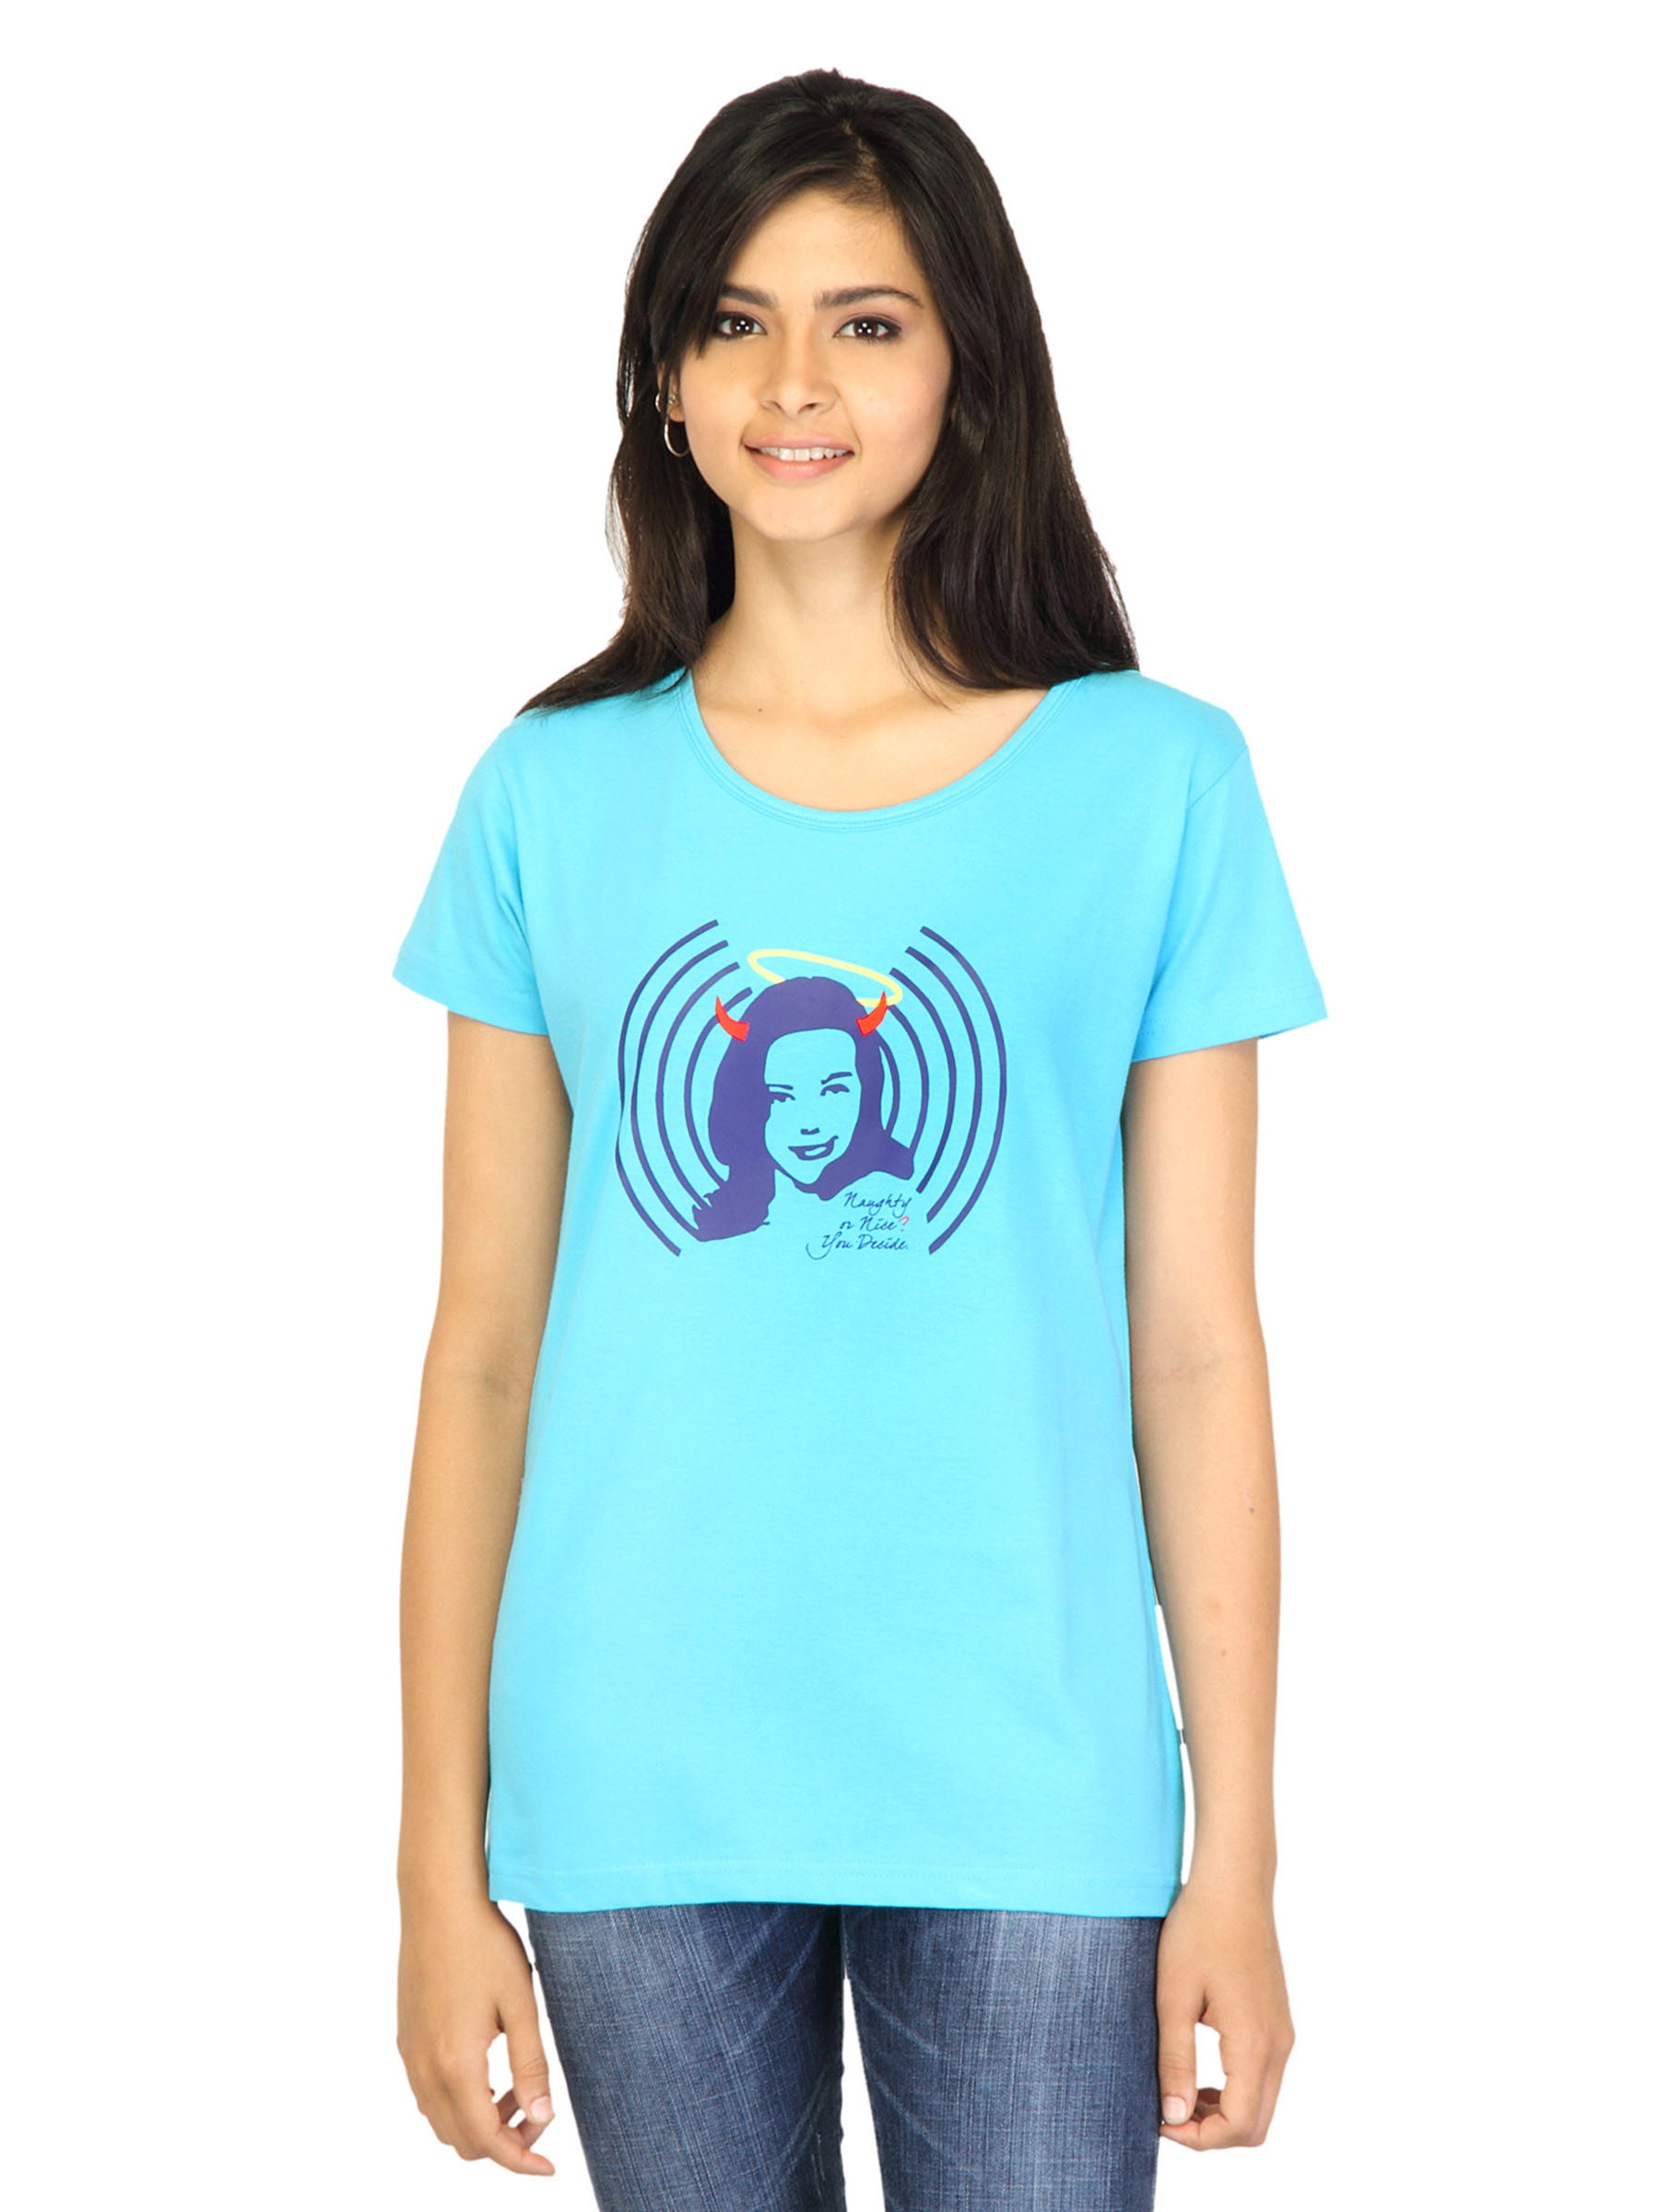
Tantra Women Blue Printed T-shirt
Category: Apparel / Topwear / Tshirts
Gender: Women
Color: Blue
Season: Fall 2011
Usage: Casual